Linz

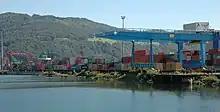
The container terminal at the harbour

Linz is one of the main economic centres of Austria. Voestalpine is a large technology and capital goods group, founded as the "Reichswerke Hermann Göring" during World War II. It is now known for basic oxygen steelmaking technique. The former "Chemie Linz" chemical group has been split up into several companies.